Yehuecauhceratops

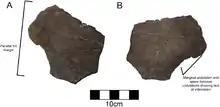
Parietal fragment

Judging by the fragments of the parietal, it was a relatively smooth bone. The largest and most thickened pieces, which originate from near the centre of the frill, suggest that "Yehuecauhceratops" probably had relatively small fenestrae, in contrast to most other centrosaurines but not to "Avaceratops". A parietal epiossification is preserved; it has a simple, crescent-shaped edge, not unlike the squamosal undulations in terms of its shape, and its surface is roughened. Like "Diabloceratops", "Avaceratops", "Xenoceratops", and "Nasutoceratops", this epiossification is not immediately adjacent to or overlapped by another epiossification; instead, there is an inward undulation in the bone right next to the epiossification.